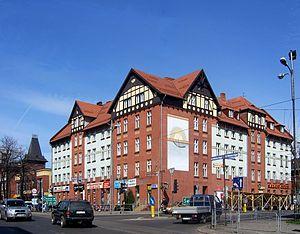
"La Région urbaine de Katowice est une conurbation située en Silésie, Pologne. Elle est fréquemment désignée sous l'acronyme ""GOP"" en polonais : GOP - Górnośląski Okręg Przemysłowy - Région industrielle de Haute-Silésie.